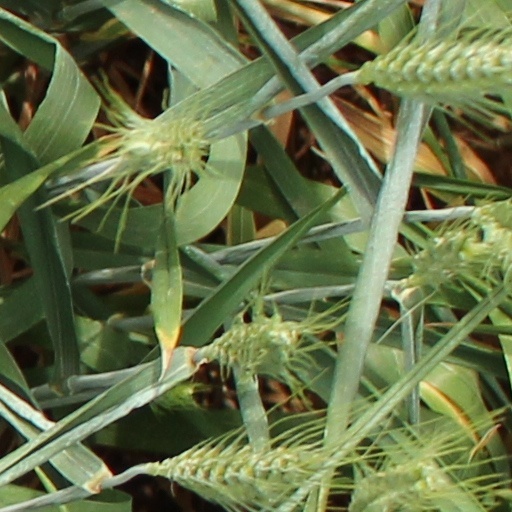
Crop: wheat